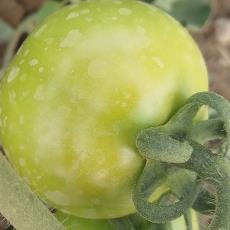
Crop: Tomato
Condition: healthy-fruit